Connecticut Sun

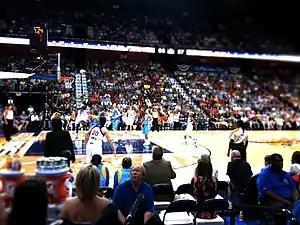
A Sun game in 2011

Connecticut started its rebuilding process by acquiring DeMya Walker in the dispersal draft of the Sacramento Monarchs, which was held on December 14, 2009. The Sun then snagged the first overall pick in the 2010 collegiate draft in a trade with the Minnesota Lynx; a trade that saw Lindsay Whalen along with the second overall pick traded to Minneapolis. This package netted the Sun Renee Montgomery. Thibault continued to reshape his roster after introducing Kara Lawson at a press conference as a new member of the Sun. Lawson, along with Montgomery was meant to shape a formidable backcourt, which would go with their plans in signing reserves Anete Jēkabsone-Žogota and Tan White.